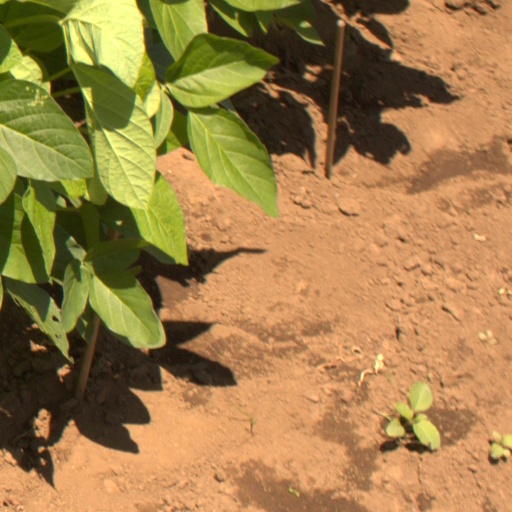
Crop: soybean